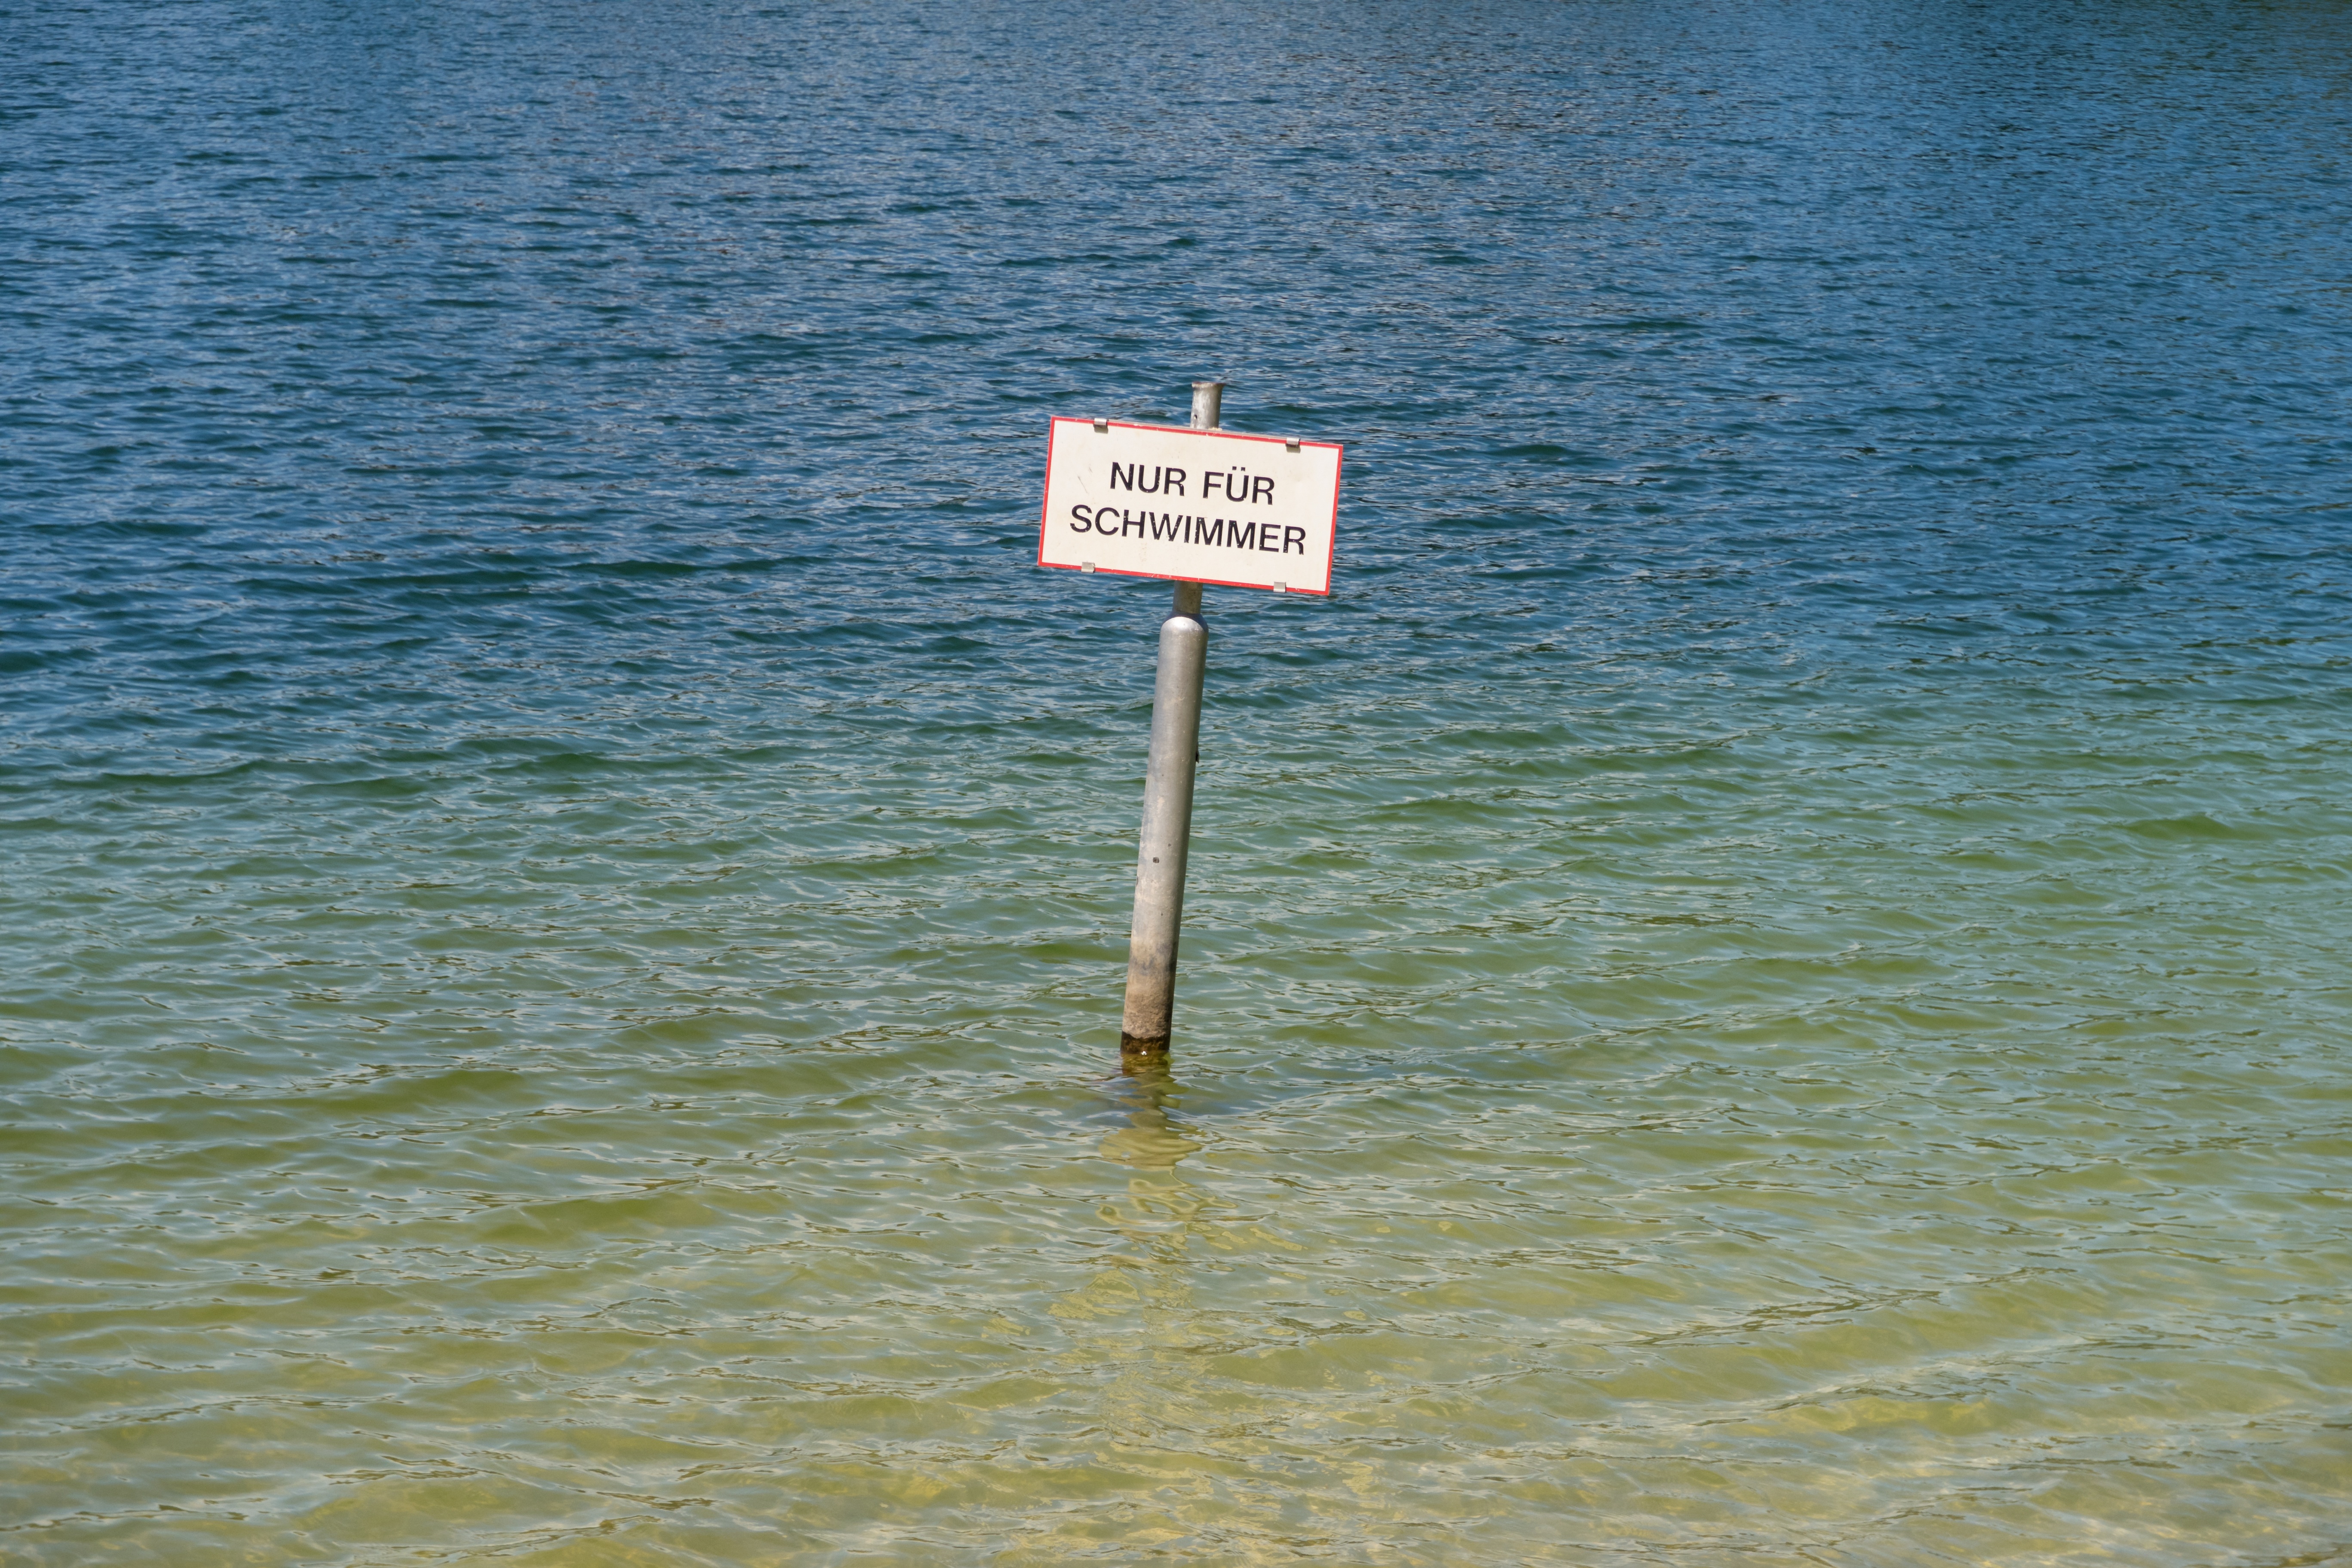
beach, sea, coast, water, ocean, board, shore, wave, lake, wind, sign, note, shield, warning, only for swimmers